Game controller

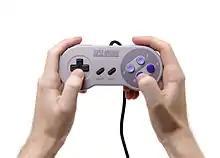
A player holding a North American Super Nintendo Entertainment System controller

A game controller, gaming controller, or simply controller, is an input device or input/output device used with video games or entertainment systems to provide input to a video game. Input devices that have been classified as game controllers include keyboards, mice, gamepads, and joysticks, as well as special purpose devices, such as steering wheels for driving games and light guns for shooting games. Controllers designs have evolved to include directional pads, multiple buttons, analog sticks, joysticks, motion detection, touch screens and a plethora of other features.